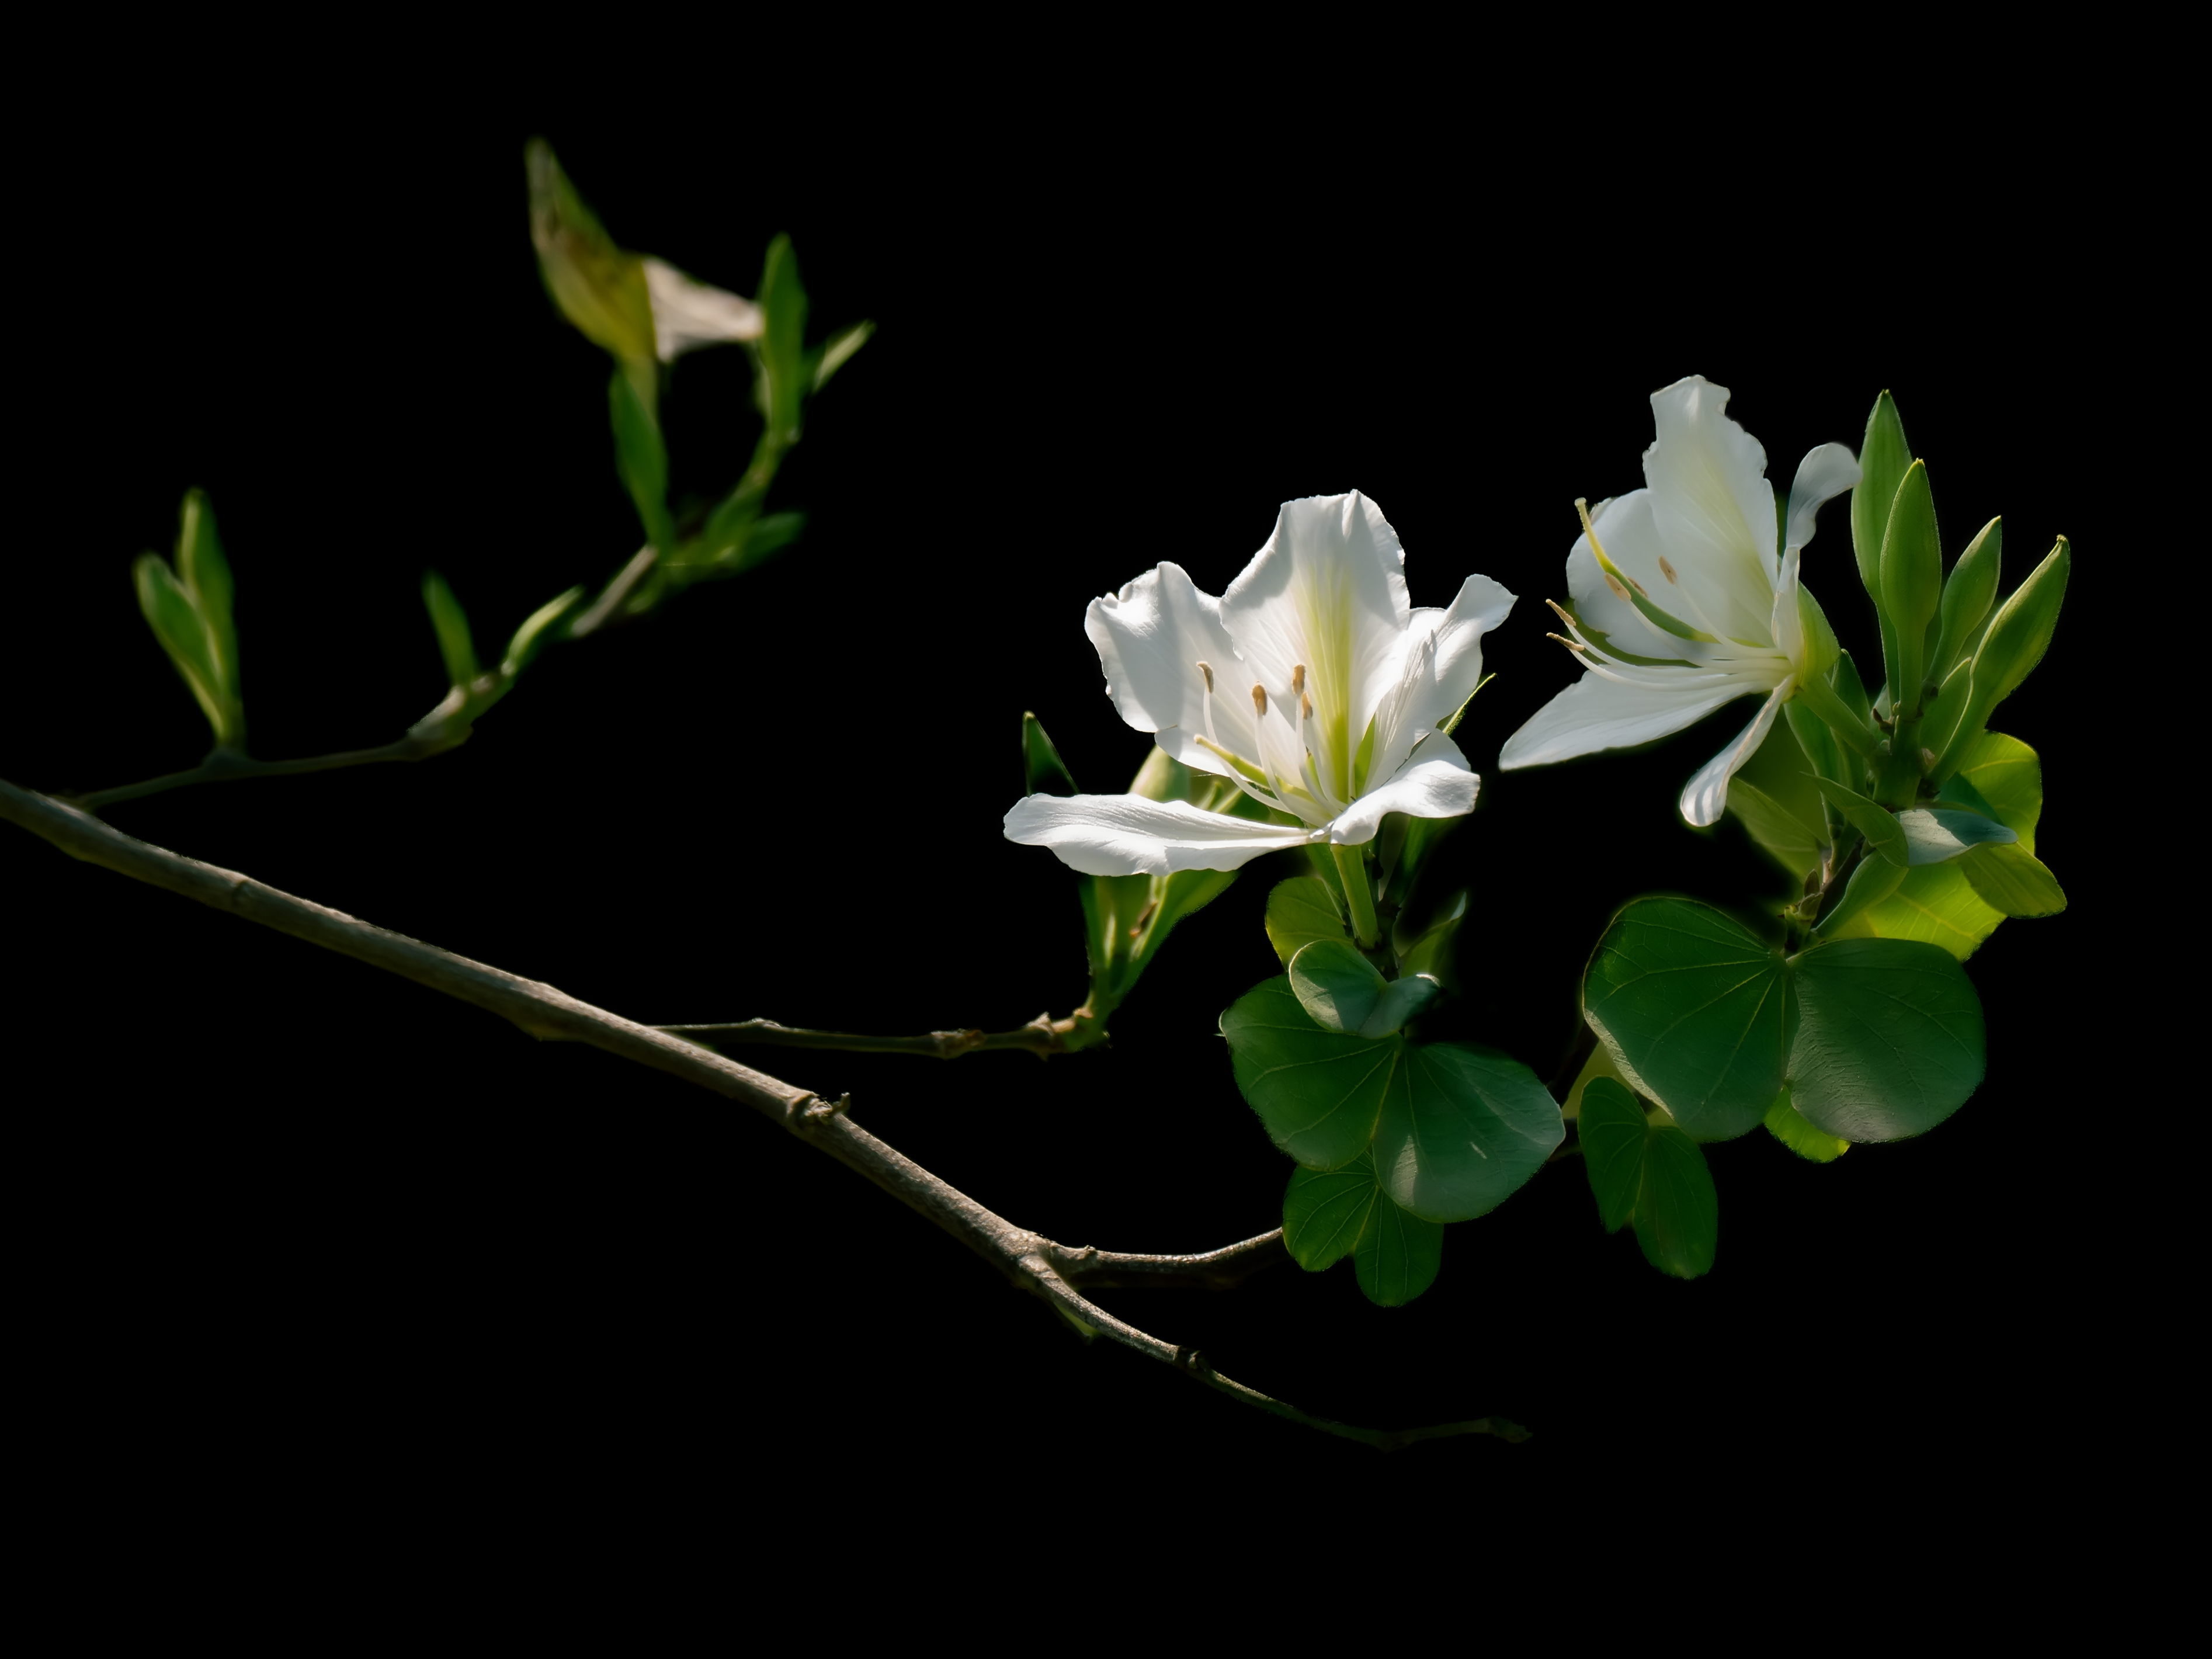
light, flower, plant, leaf, petal, terrestrial plant, Pedicel, blossom, flowering plant, rose family, water lily, herbaceous plant, shrub, darkness, bud, still life photography, plant stem, dicotyledon, wildflower, annual plant, rose order, macro photography, wood sorrel family, lily family, four o clock family